Amma (1952 film)

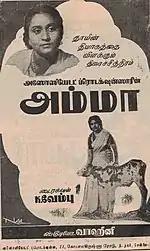
Poster of the Tamil version

Music was composed by V. Dakshinamurthy for both Malayalam and Tamil editions.